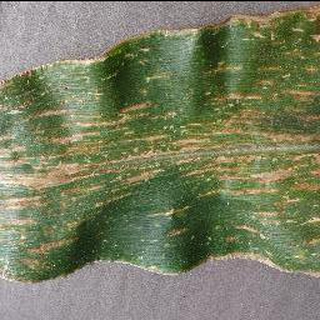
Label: corn_cercospora_leaf_spot